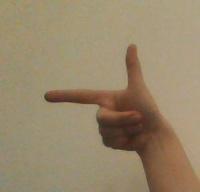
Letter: yaa